Sea buckthorn oil

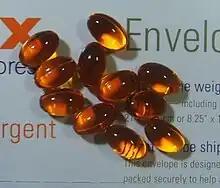
Sea buckthorn seed oil in capsules

Sea buckthorn oil is frequently used in cosmetic products, especially topical products marketed for aging skin and dry skin. Sea buckthorn oil is used in some shampoos and other hair care products.